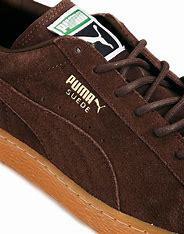
Brand: Puma
Model: Suede XL